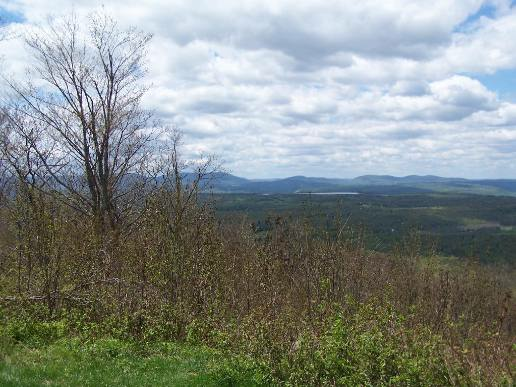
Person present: No